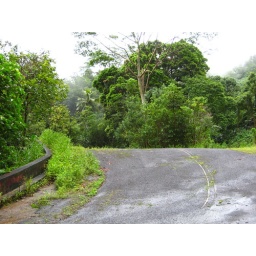
The original paved highway in O'ahu, connecting the mountain areas to the shore. It's been abandoned for nearly 50 years.